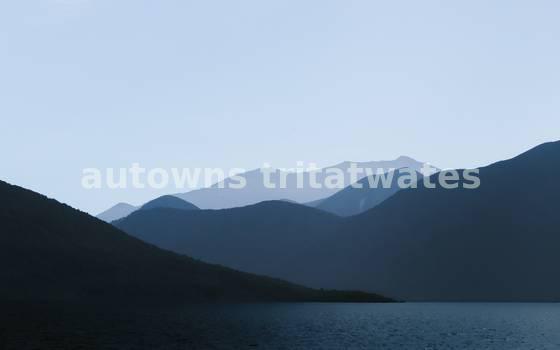
Label: Watermark